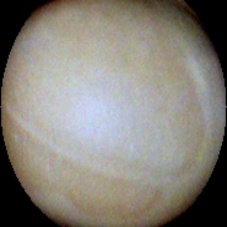
Label: Intact